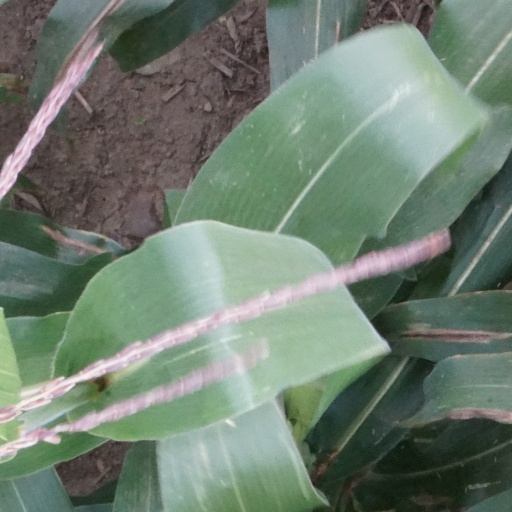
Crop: maize; corn